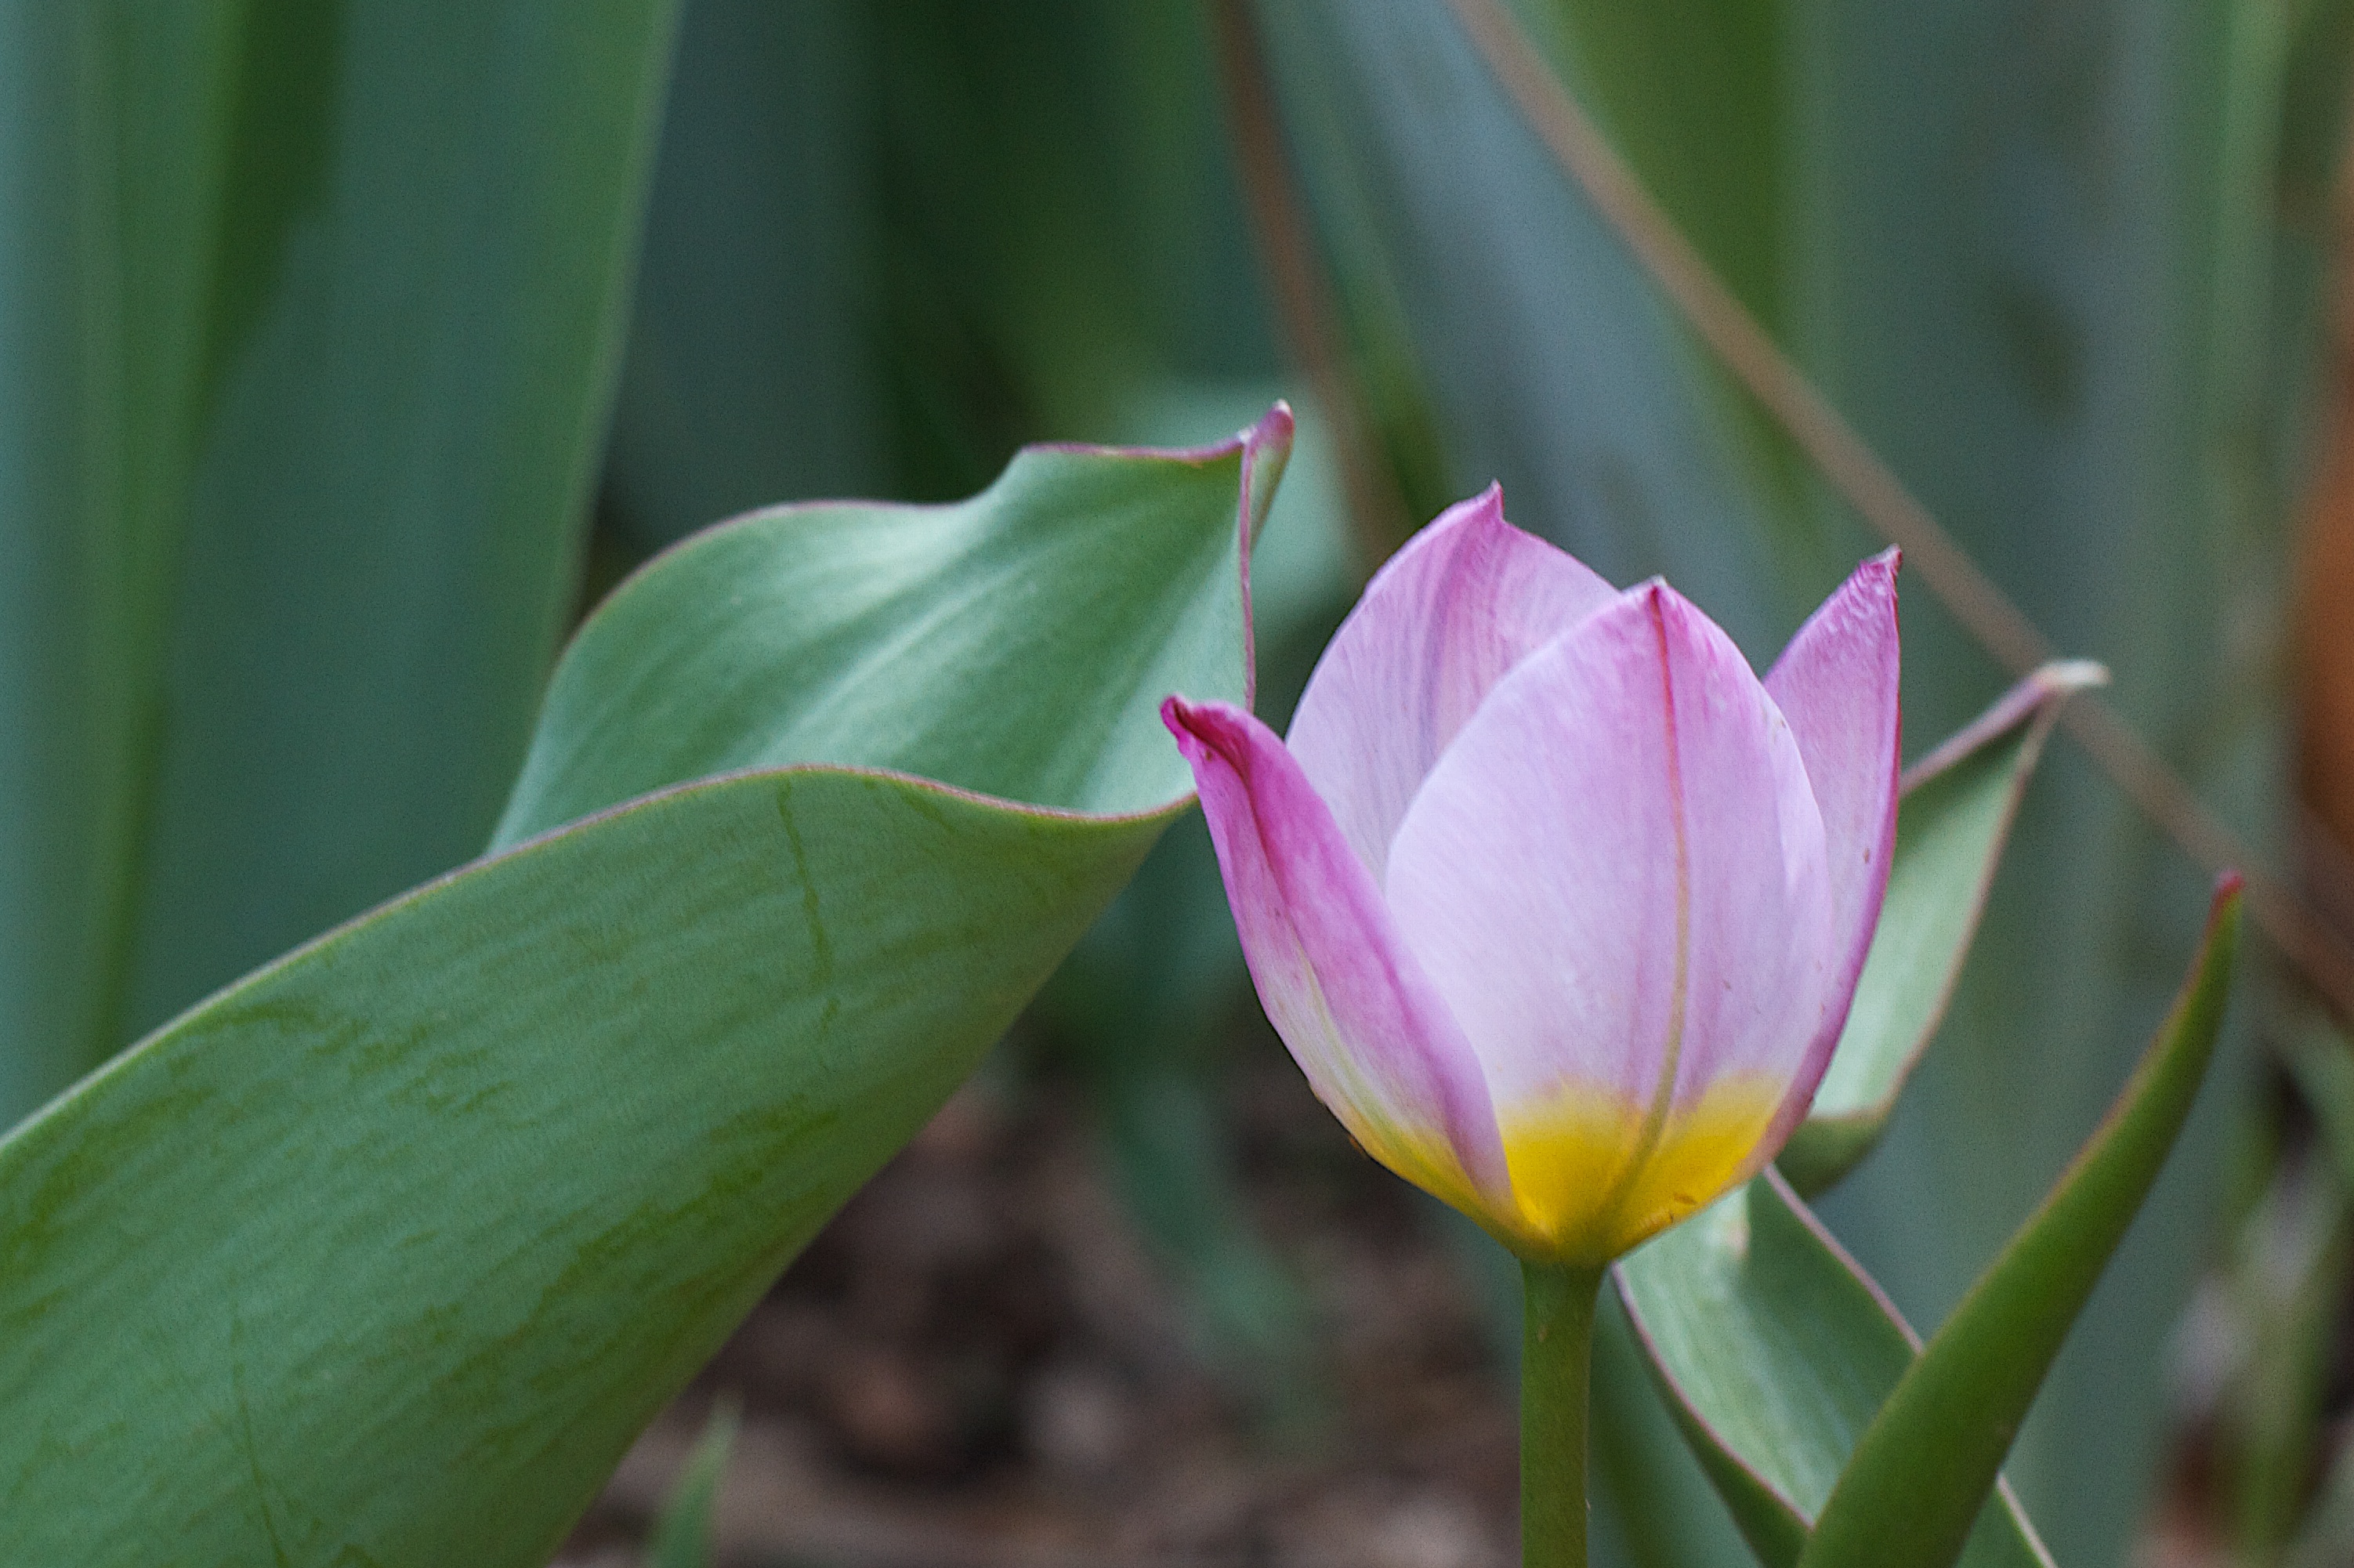
plant, flower, petal, tulip, botany, aquatic plant, flora, macro photography, flowering plant, plant stem, land plant